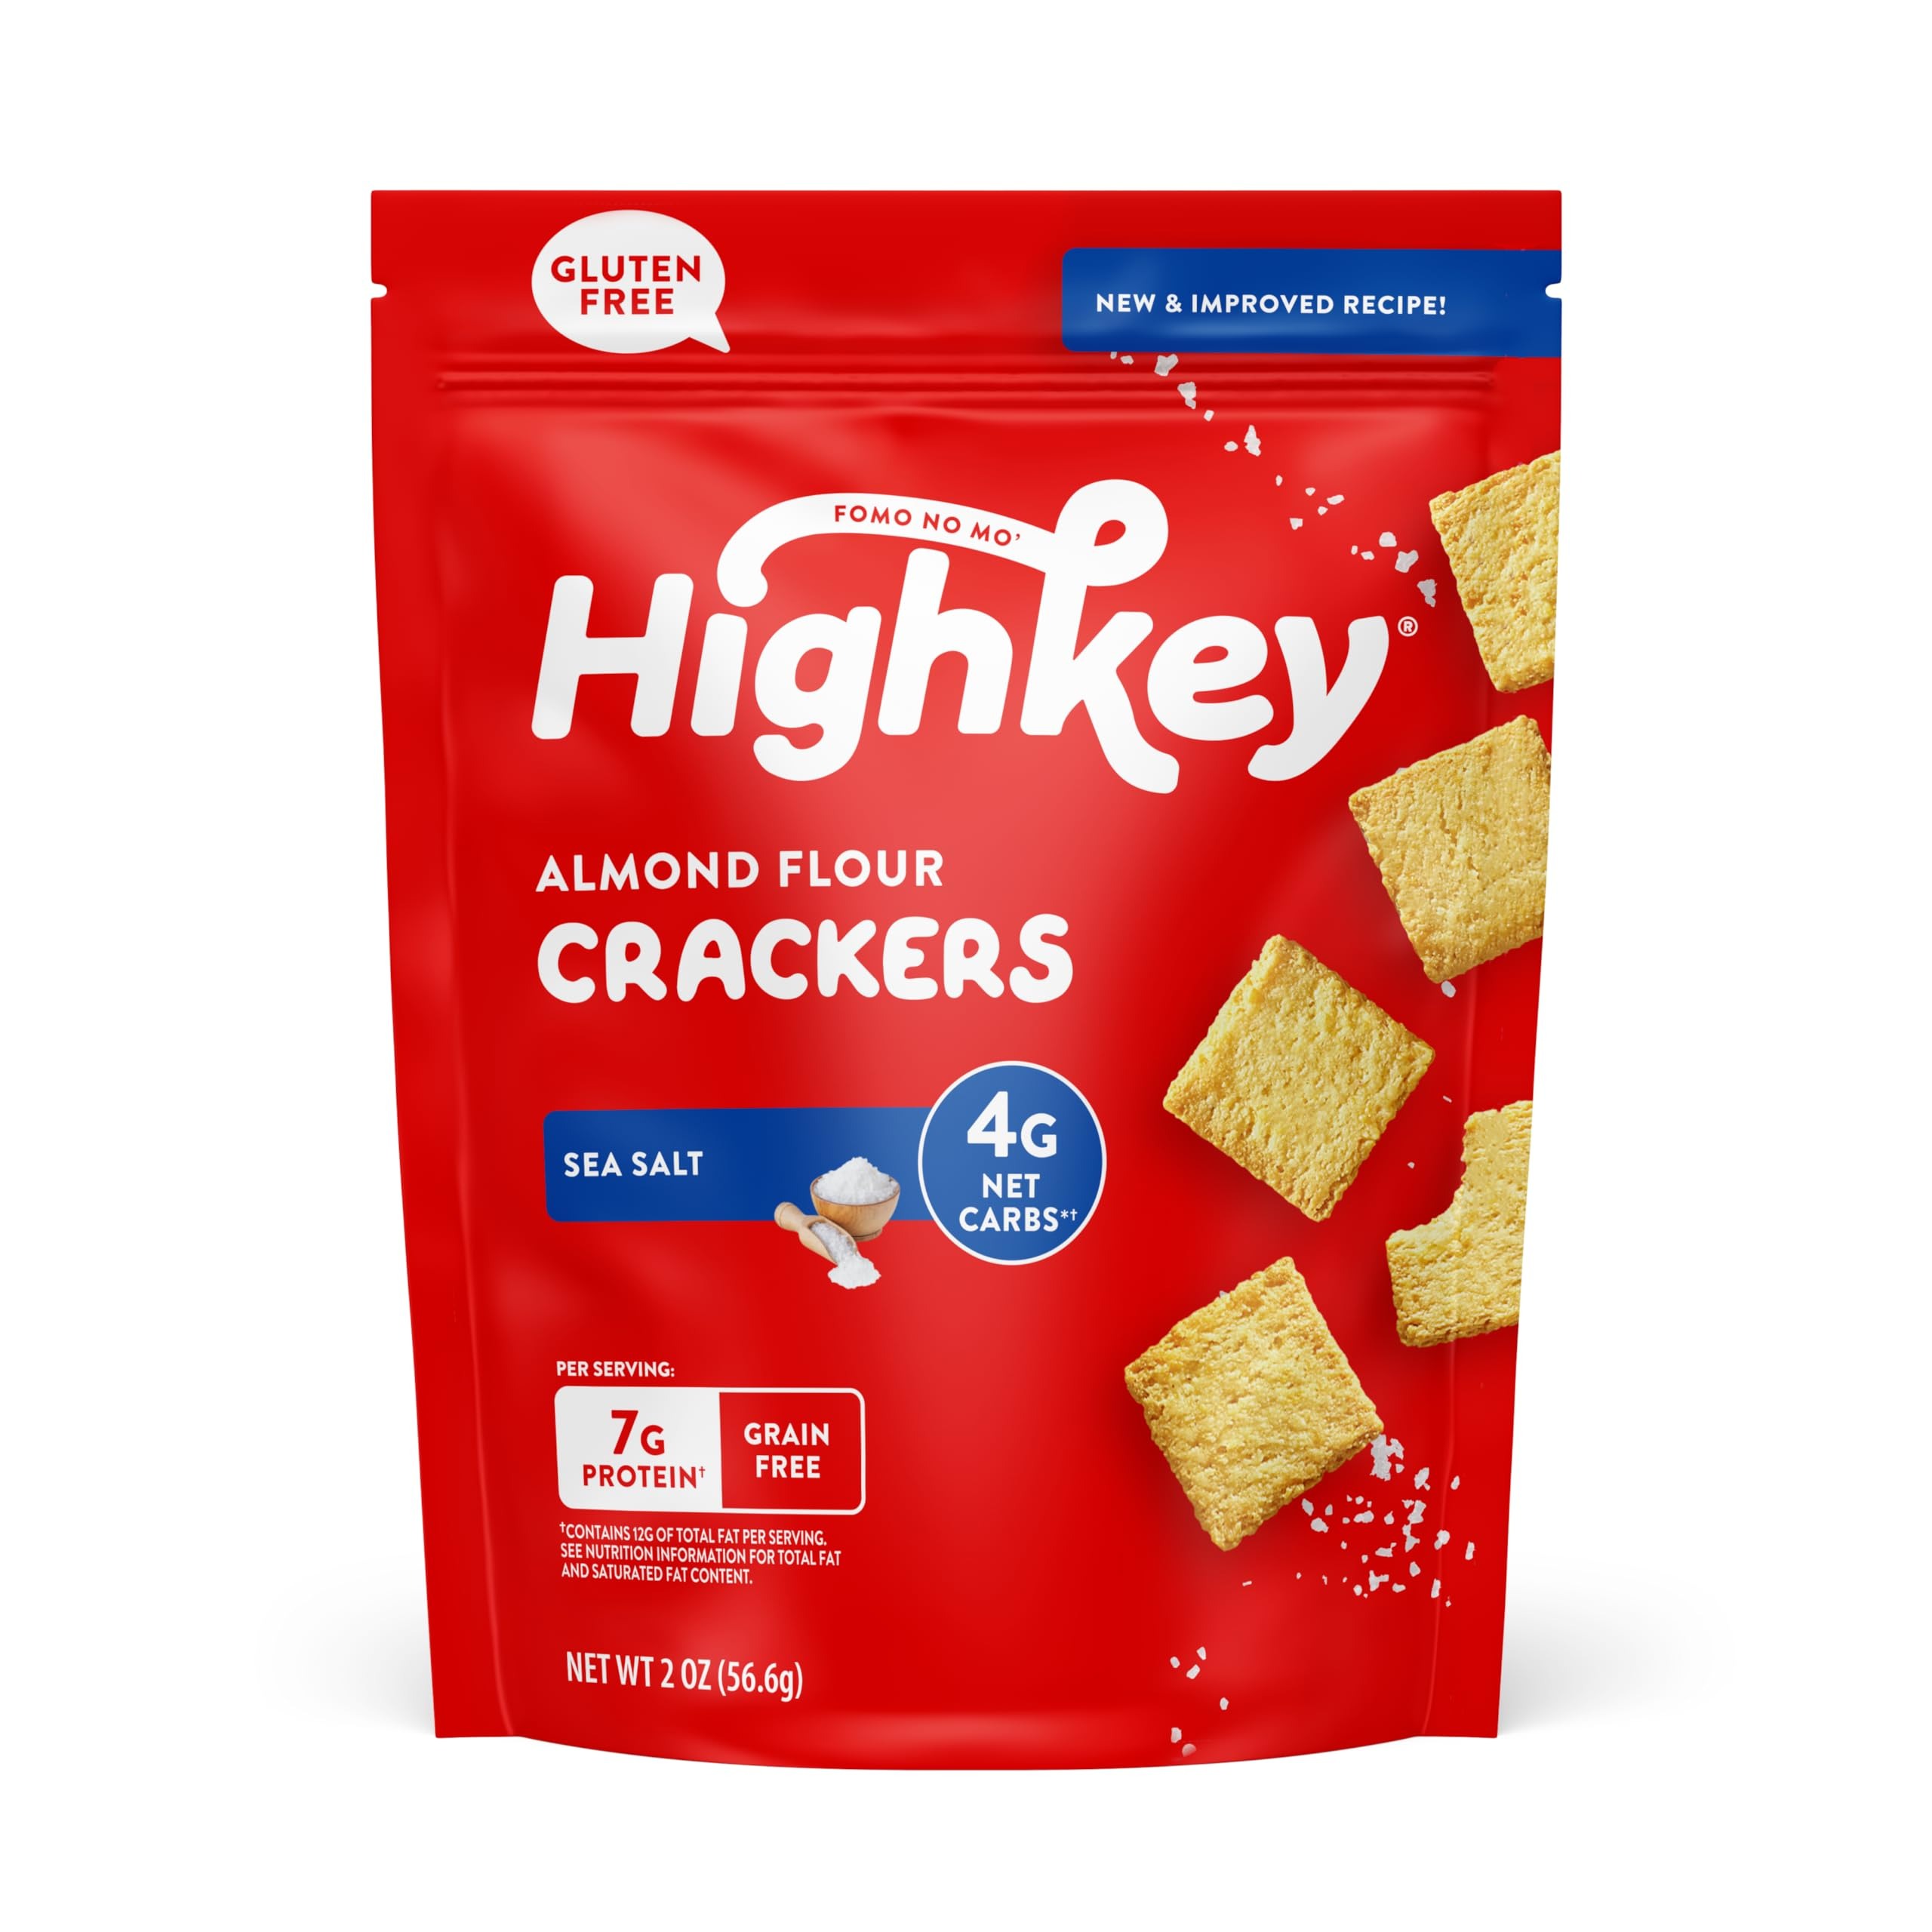
Item Name: HighKey Almond Flour Sea Salt Crackers, Gluten Free and Grain Free, Low Carb High Protein Keto Snack, Zero Sugar, 2 oz Bags (Pack of 6)
Bullet Point 1: 7 GRAMS OF PROTEIN PER SERVING - One serving of our crackers is packed with protein and serves as a great replacement for chips and whole wheat crackers
Bullet Point 2: KETO FRIENDLY FOOD - Our keto crackers are delicious and made with real butter, making these the perfect keto treat to fit into your macros
Bullet Point 3: GLUTEN FREE AND GRAIN FREE - Our gluten free crackers are made with almond flour, lupin flour, and no artificial flavors
Bullet Point 4: LOW CARB SNACK - These low carb crackers only have 2 grams of net carbs and zero grams of added sugar per serving
Bullet Point 5: HEALTHY SNACK FOR KIDS AND ADULTS - Perfect for on the go, the gym, home, work, or anywhere you need a convenient snack, each package contains six 2 oz resealable bags
Value: 12.0
Unit: Ounce

Price: 25.9